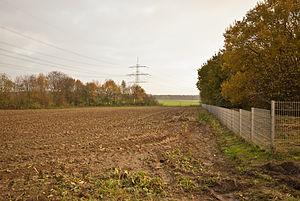
La compaction ou tassement du sol, également connue sous le nom de dégradation de la structure du sol, est l'augmentation de la densité apparente ou la diminution de la porosité du sol due à des charges appliquées à l'extérieur ou à l'intérieur. Le compactage peut nuire à presque toutes les propriétés et fonctions physiques, chimiques et biologiques du sol. Avec l'érosion des sols, il est considéré comme « le problème environnemental le plus coûteux et le plus grave causé par l'agriculture conventionnelle ».